Four Horsemen of the Apocalypse

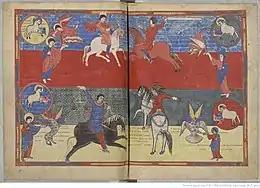

The fourth and final Horseman is named Death (Greek: Θᾰ́νᾰτος, "Thánatos", Latin: "Mŏrs" or "Thanatus").